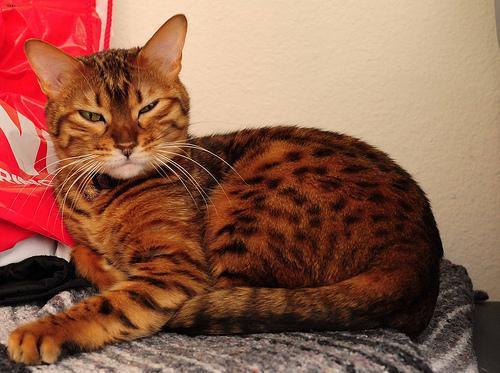
Bengal